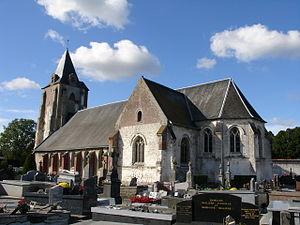
Église de Verton